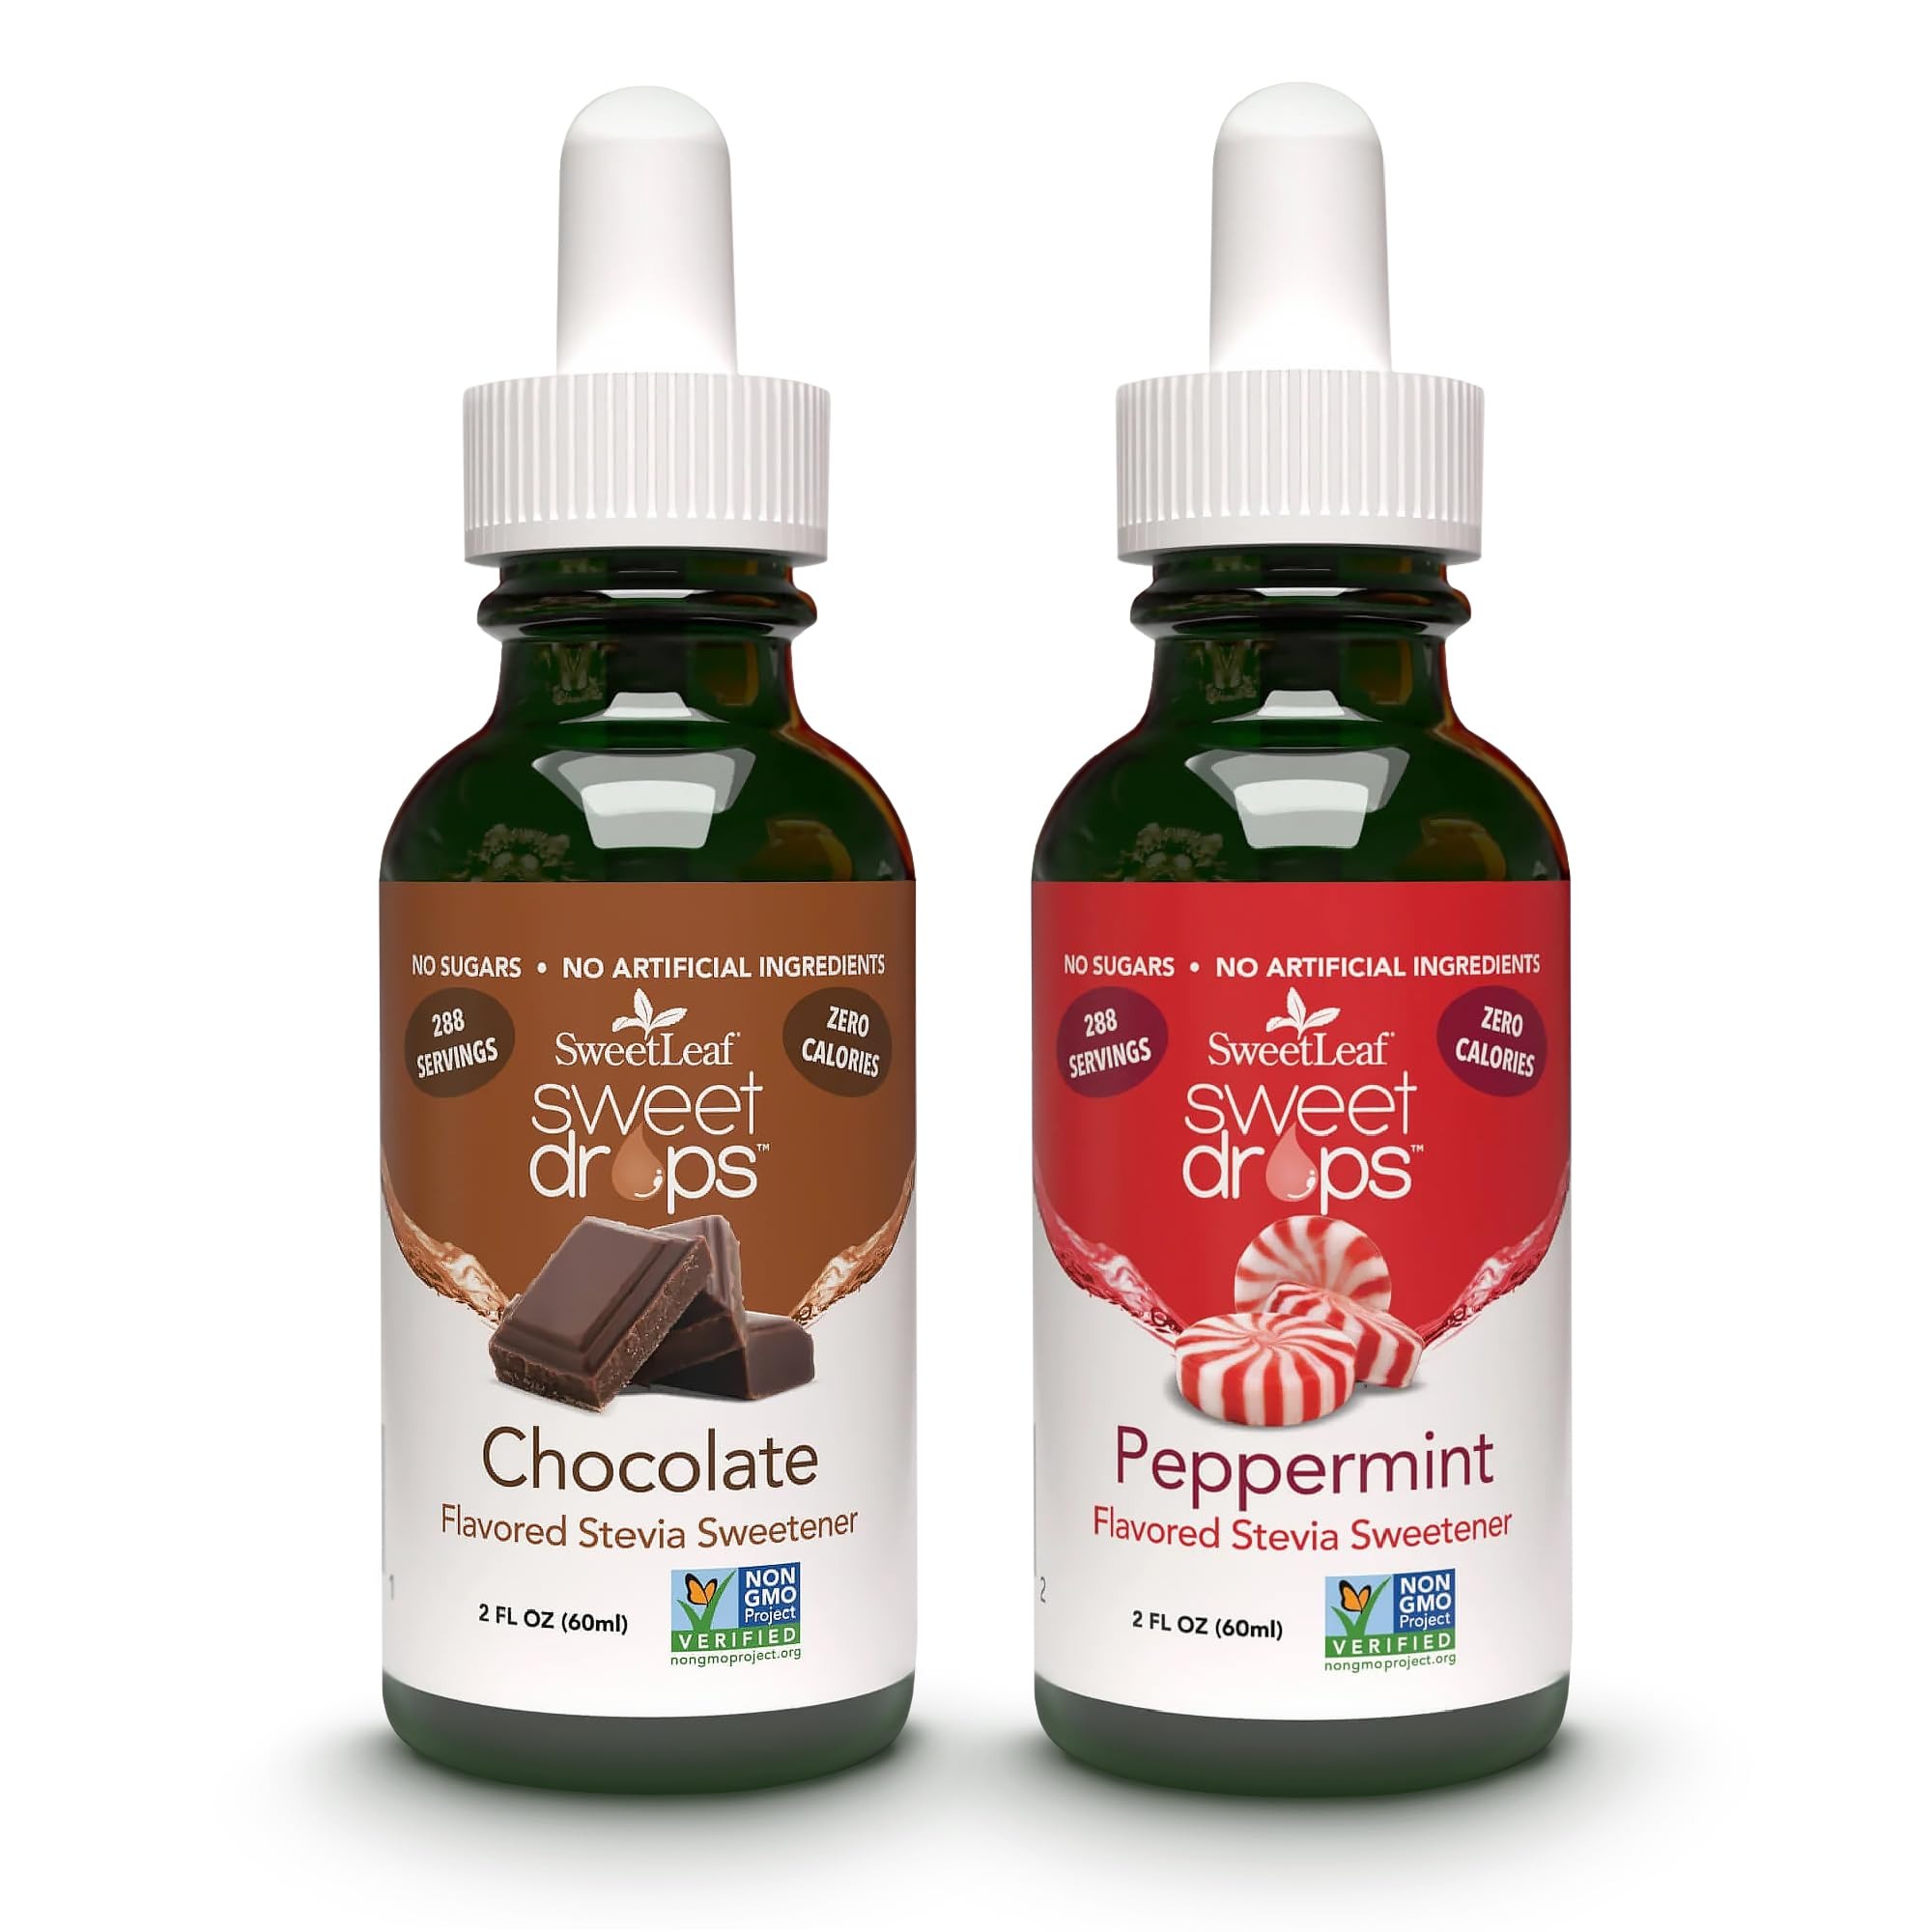
Item Name: SweetLeaf Sweet Drops- Flavored Stevia Liquid Sweetener, Organic Stevia Extract, Zero Calorie, Gluten Free, Keto Friendly, Non GMO, Natural Flavor, Sugar Alternative- Variety Pack, 2 Fl Oz (Pack of 2)
Bullet Point 1: ZERO CALORIE SWEETENER: SweetLeaf Sweet Drops deliver satisfying sweetness without added sugars. Enjoy the taste of chocolate or peppermint with none of the calories or sugars
Bullet Point 2: SWEETEN YOUR FAVORITES: Our sweet drops are a zero-calorie option with natural flavors for coffee, water, smoothies, baking, sauces, and more. You're in control of every delicious choice
Bullet Point 3: CONVENIENT FOR ON THE GO: With its compact 2 oz bottle, our liquid stevia sweetener is easy to carry, so you can enjoy zero-calorie sweetness anytime and anywhere
Bullet Point 4: NO ADDED SUGAR: Enhance your favorite drink mixes by replacing sugar, not the taste. SweetLeaf's stevia liquid drops are sweetened by nature with no sugars, calories, or artificial ingredients
Bullet Point 5: PERFECT FOR EVERY LIFESTYLE: Our delicious sweet drops are keto friendly with zero calories or carbs. Enjoy naturally sweet flavor with no artificial ingredients or aftertaste
Value: 4.0
Unit: Fl Oz

Price: 29.95